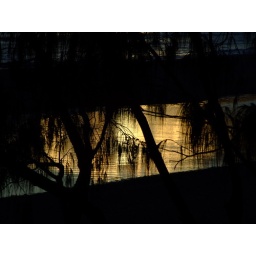
shadows of the trees hitting the water lit up by the sun